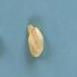
Maize quality: Good